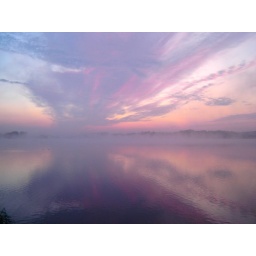
The sky over the lake about 20 minutes before sunrise